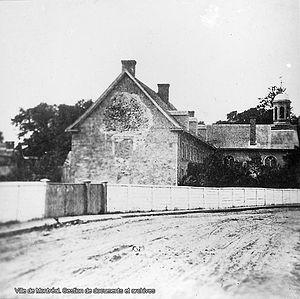
Ancienne église et couvent des Récollets
Le site patrimonial des Récollets-de-Trois-Rivières est un ensemble architectural situé à Trois-Rivières au Canada. Connu aujourd'hui sous le nom d'église Saint-James, il fut jadis l'établissement des Récollets en territoire trifluvien.